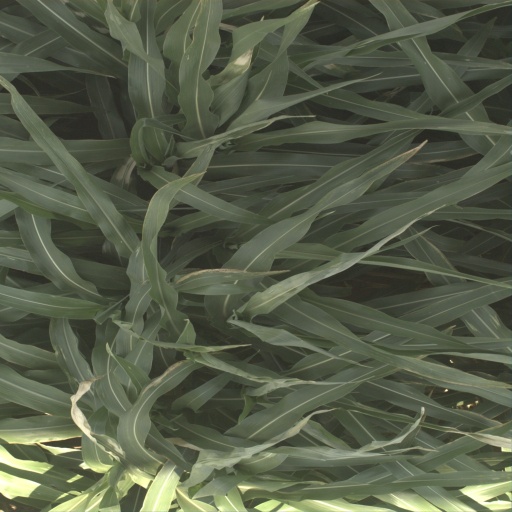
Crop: sorghum